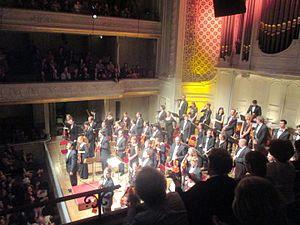
Orchestre de l'Alliance à Paris, salle Gaveau, le 1er octobre 2015, dirigé par Pejman Memarzadeh.
L'Orchestre de l'Alliance est une association française de production de concerts de musique classique, fondée en 1995 par Pejman Memarzadeh et présidée depuis 2019 par Eric Denoyer. L’Orchestre de l’Alliance organise régulièrement des concerts à la Salle Gaveau dans le cadre des Saisons de la Solidarité. Il est également à l’origine de nombreux projets en France comme à l’étranger tels que Les Escapades Musicales, festival de Musique classique du Bassin d’Arcachon - Val de l’Eyre, Les Concerts en Blanc à Paris, des concerts jeune public ou des voyages musicaux.